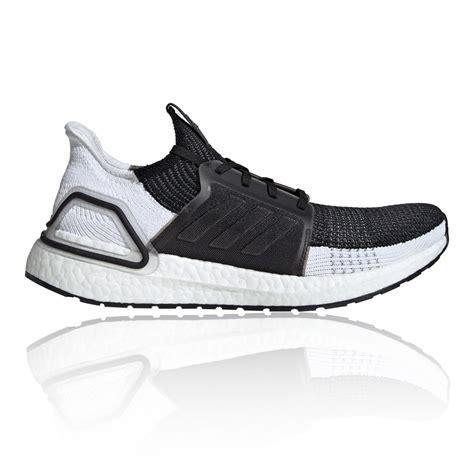
Brand: Adidas
Model: Ultra Boost 19